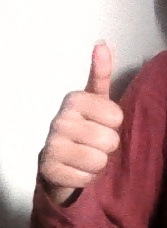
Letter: aleff